Love in Kilnerry

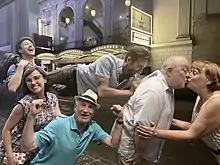
Cast of "Love in Kilnerry" sign North American distribution deal with Mutiny Pictures.

The global COVID-19 pandemic halted the industry in April 2020 and it wasn't until July 2021 that Mutiny Pictures acquired North American distribution rights with the intention of putting the movie in theaters nationwide in early 2022. In 2022, Daniel Keith's company, Archway Pictures, took over theatrical distribution from Mutiny Pictures.